Klaipėda Revolt

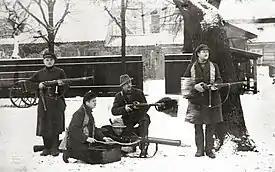
Lithuanian rebels dressed in civilian clothes

Therefore, even before the decision to organize the revolt, Lithuania attempted to maximize its influence and attract supporters in the region. Lithuania restricted its trade to demonstrate region's economic dependence as it did not produce enough food. The economic situation was further complicated by the beginning of hyperinflation of the German mark, which the region used as its currency. The Lithuanian cause was also supported by industrialists, who expected cheap labor and raw materials from Lithuania. Lithuanians also engaged in intense propaganda. They established and financed pro-Lithuanian organizations and acquired interest in local press. Many of these activities were coordinated by Lithuanian envoy Jonas Žilius, who received 500,000 German marks for such purposes. Banker Jonas Vailokaitis donated US$12,500 for the cause and pledged another $10,000 if needed. Additional support was provided by Lithuanian Americans, including Antanas Ivaškevičius (Ivas) and Andrius Martusevičius (Martus). For several weeks before the revolt, the local press reported on alleged Polish plans for the region. This was designed to strengthen the anti-Polish sentiment and paint Lithuania as a more favorable solution. It seems that these actions had the intended result and public opinion shifted towards Lithuania.